William Tell

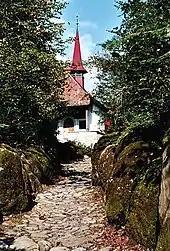
The "Hohle Gasse" between Immensee and Küssnacht, with a second "Tellskapelle" (built in 1638).

A widespread veneration of Tell, including sight-seeing excursions to the scenes of his deeds, can be ascertained for the early 16th century.